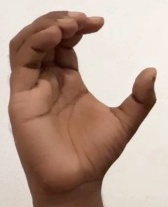
ASL sign: C